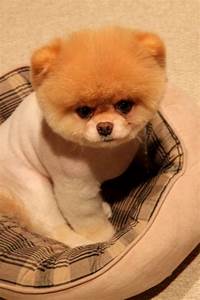
Label: dog